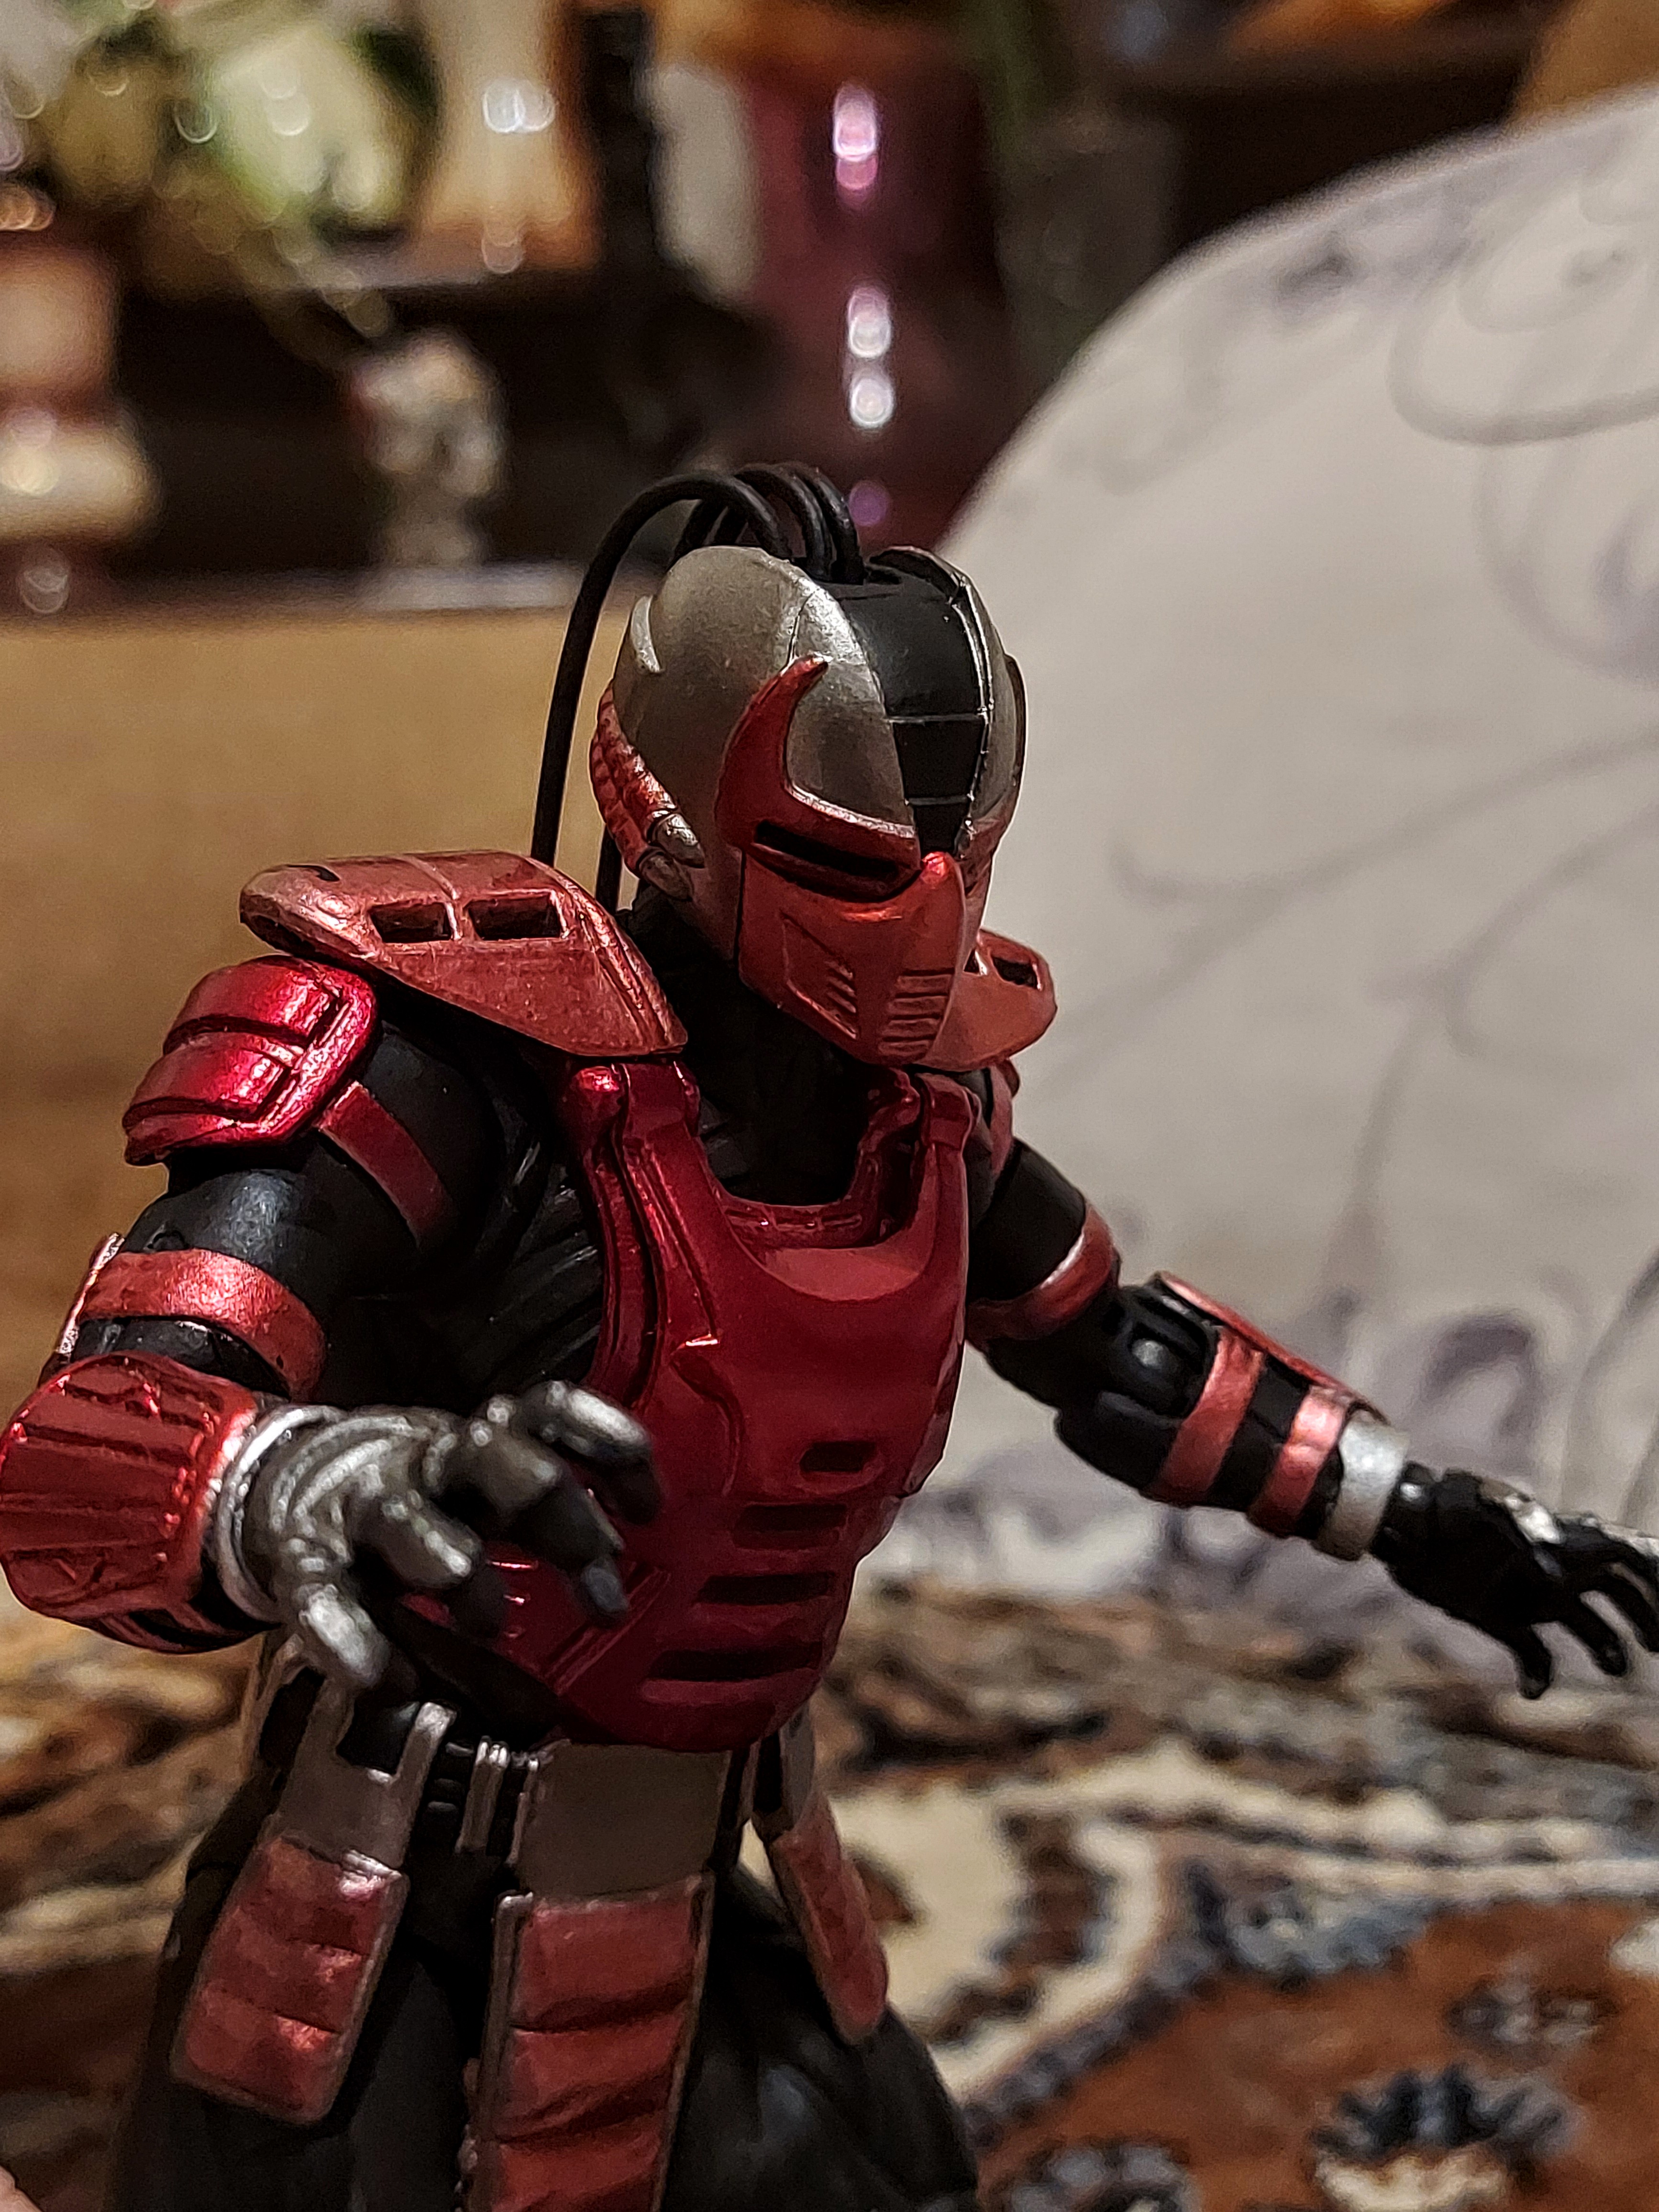
Shokan, storm, collectibles, warrior, fighter, action, figure, toy, helmet, personal protective equipment, knight, sports gear, armour, action figure, event, fictional character, carmine, machine, recreation, cg artwork, pattern, figurine, mask, action film, costume, fiction, supervillain, metal, hero, animation, avengers, superhero, competition event, uniform